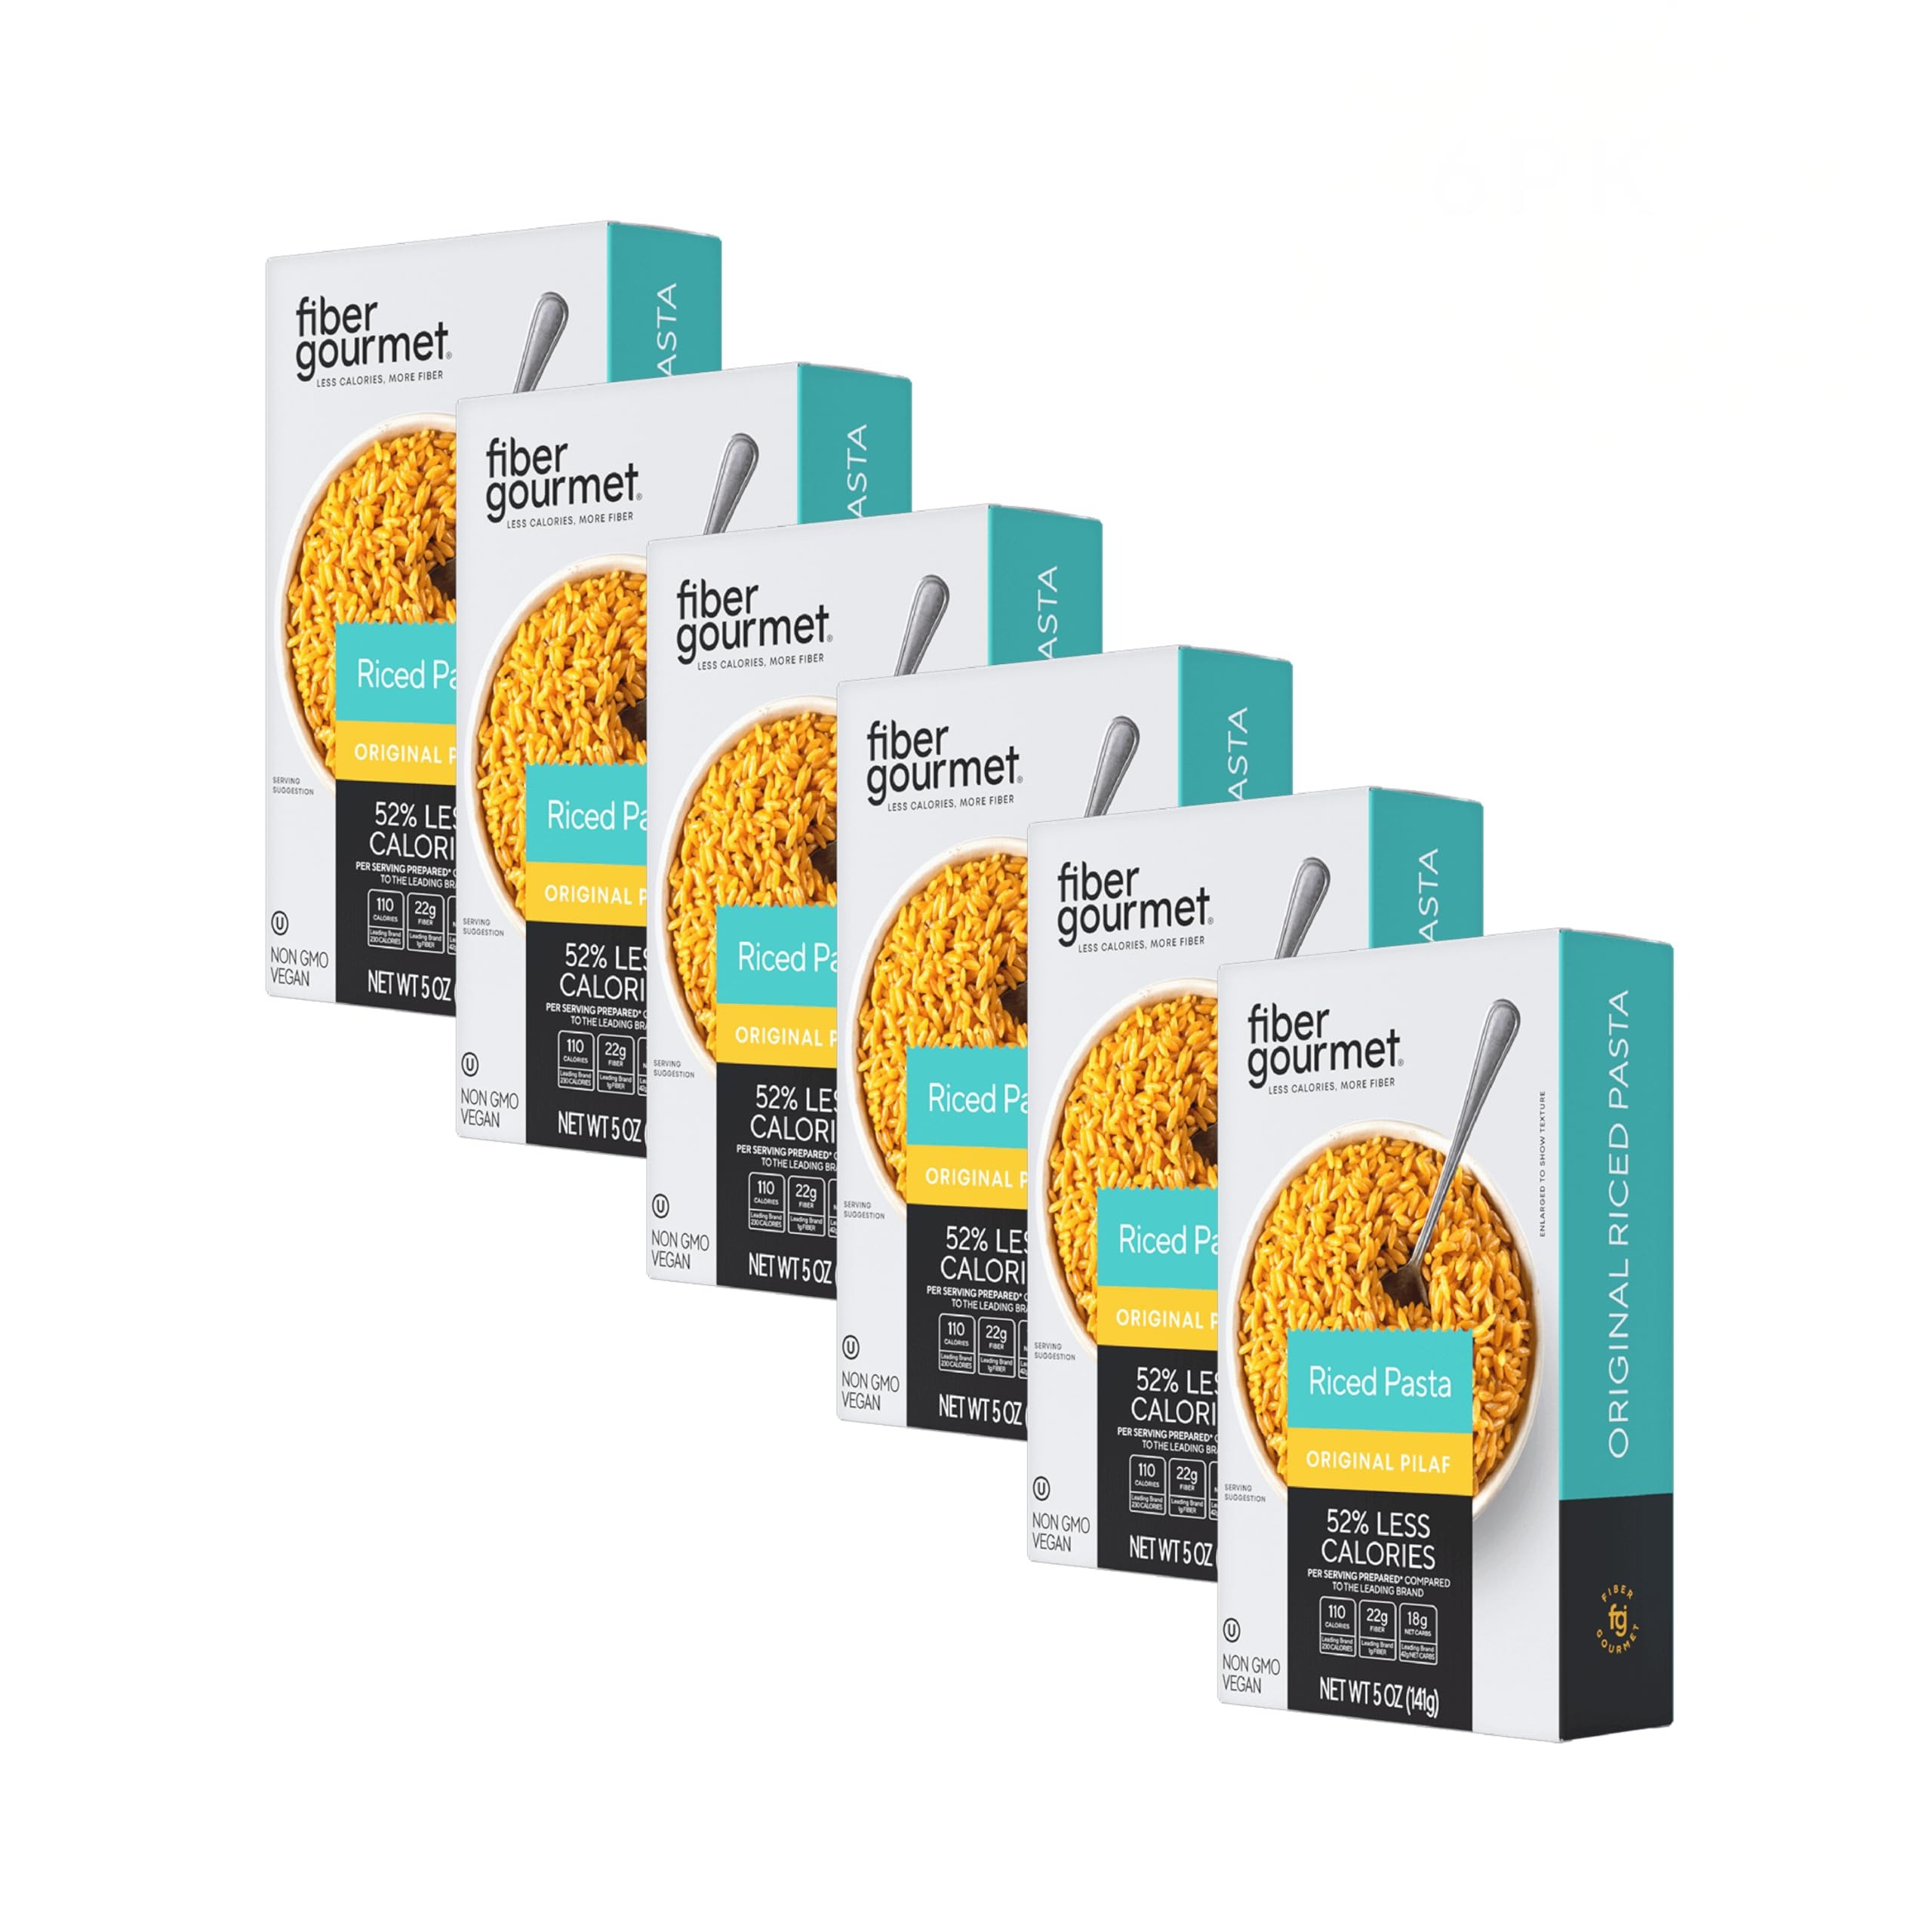
Item Name: Fiber Gourmet Pasta – Original Pilaf Riced Pasta– Fiber-Rich, Low Calorie, Healthy Pasta Made in Italy, Kosher, Vegan Certified, Non-GMO and Has Zero Artificial Colors or Flavoring 5 Oz (Pack of 6)
Bullet Point 1: 🌾 Fiber-Rich Marvel: Elevate your dining experience with the nutritional prowess of our Original Pilaf Riced Pasta. Packed with dietary fiber, it not only satisfies your palate but also supports digestive wellness, making every meal a delightful and nourishing affair.
Bullet Point 2: 🍝 Low Calorie, High Taste: Indulge guilt-free with a pasta that is light on calories but heavy on taste. Our Original Pilaf Riced Pasta is the perfect choice for those who crave a savory experience without compromising on health. Enjoy the best of both worlds!
Bullet Point 3: 🌱 Healthy and Certified: Fiber Gourmet takes pride in delivering pasta that aligns with your values. Our Original Pilaf Riced Pasta is Kosher, Vegan Certified, and Non-GMO. Rest assured, it's a conscious choice for your well-being.
Bullet Point 4: 🌈 Zero Artificial Additives: Savor the pure essence of our pasta with zero artificial colors or flavorings. Every bite is a testament to authenticity and a commitment to providing you with a clean, wholesome dining experience.
Bullet Point 5: 🍽️ Versatile Culinary Companion: From light salads to hearty casseroles, our Original Pilaf Riced Pasta is a versatile addition to your kitchen. It cooks quickly, absorbs flavors beautifully, and adds a touch of sophistication to every dish.
Bullet Point 6: 🎉 Pack of 6: Convenience meets abundance with our 5 oz pack of 6. Ensure you always have a healthy and delectable option at your fingertips. Share the goodness with family and friends or stock up for your culinary adventures.
Product Description: Introducing Fiber Gourmet Pasta – Original Pilaf Riced Pasta, a culinary masterpiece that redefines healthy indulgence. Made in Italy and brought to your table with care, each serving is a symphony of flavor, fiber, and low-calorie goodness. Elevate your pasta game with Fiber Gourmet – where health meets taste in every delectable strand. Click 'Add to Cart' now and embark on a flavorful journey that nourishes your body and delights your senses!
Value: 30.0
Unit: Ounce

Price: 9.49